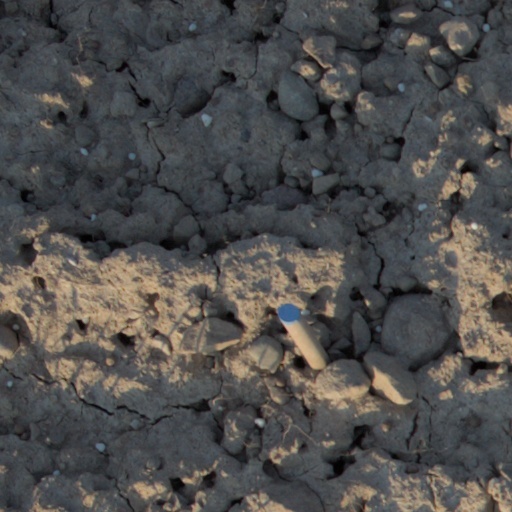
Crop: wheat